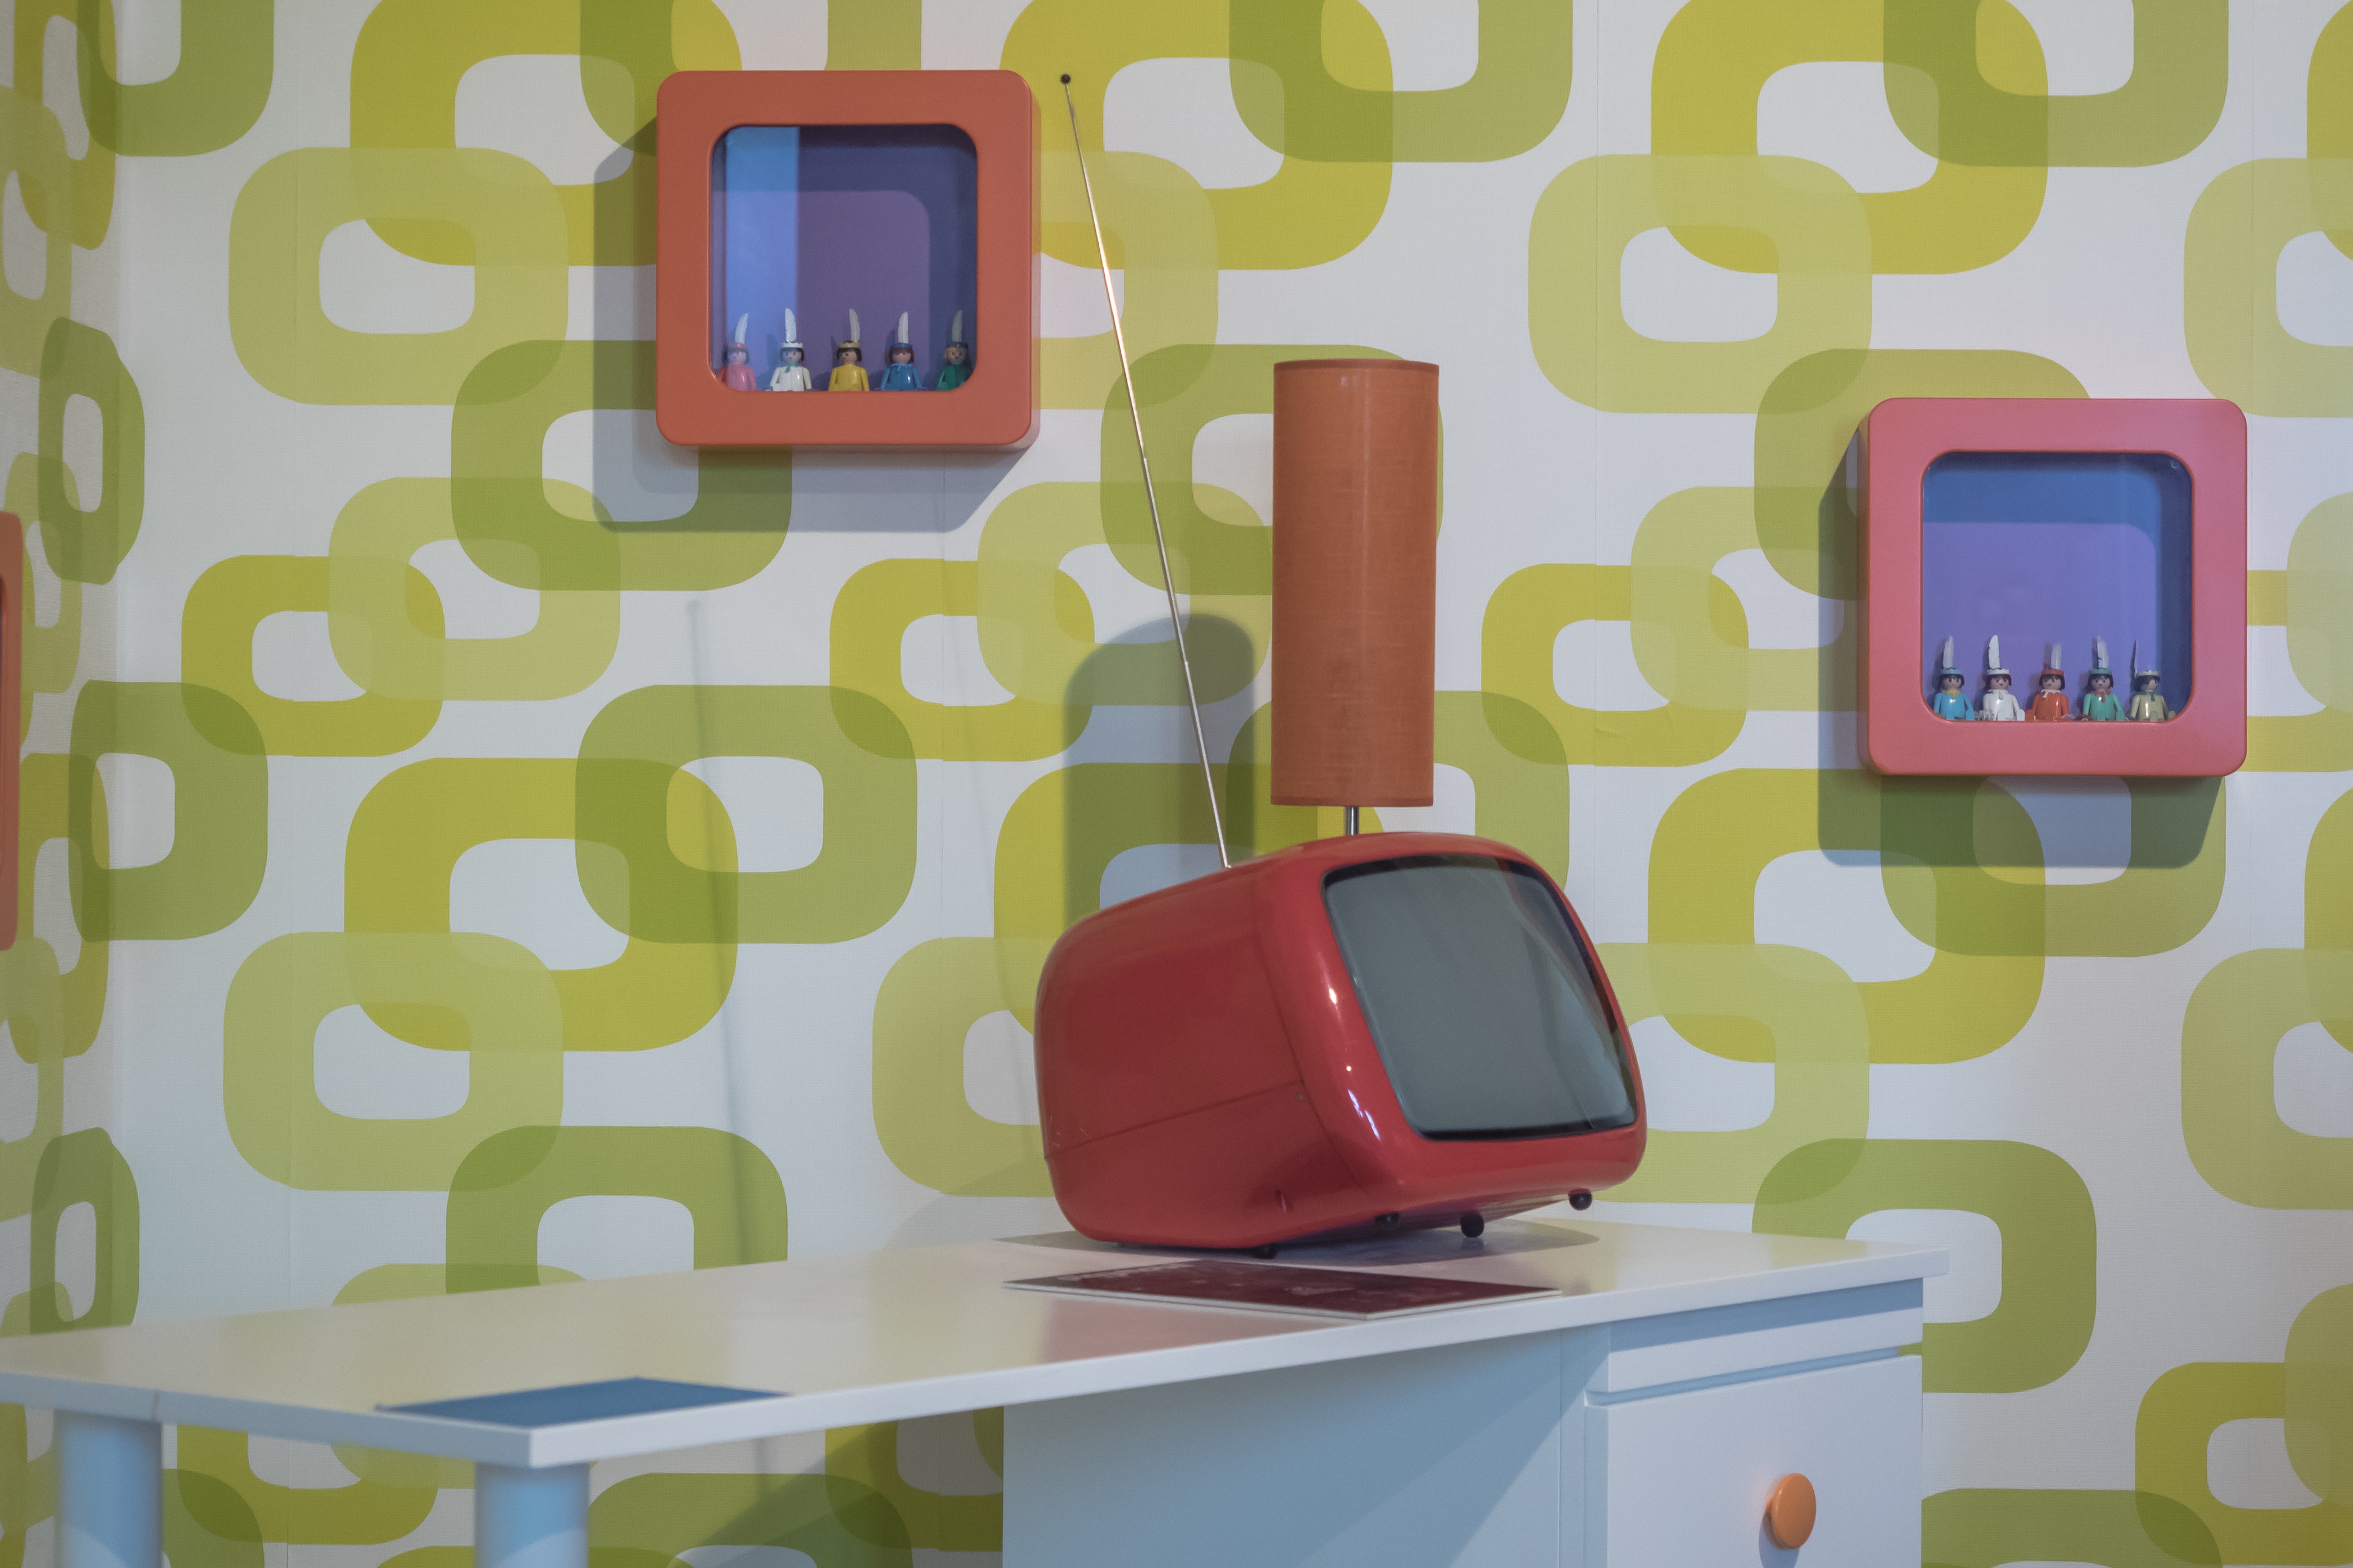
play, retro, texture, number, wall, antenna, green, color, living room, tv, furniture, room, pink, art, 70s, creativity, design, wallpaper, shape, form, cult, crt tube tv